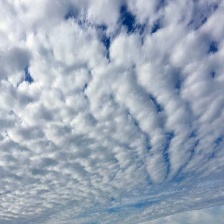
Cloud type: Altocumulus